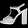
Label: Sandal